St. Francis Xavier X-Women ice hockey

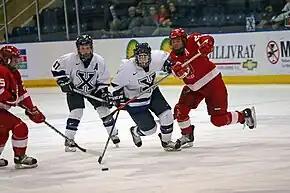
The X-Women in a game against the McGill Martlets in 2004.

U Sports was known as the Canadian Interuniversity Athletics Union (CIAU) until 2001 and as Canadian Interuniversity Sport (CIS) from 2001 until the adoption of the current name in 2016.